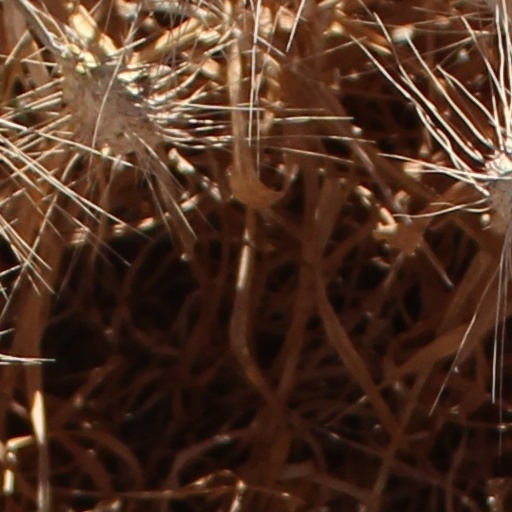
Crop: wheat